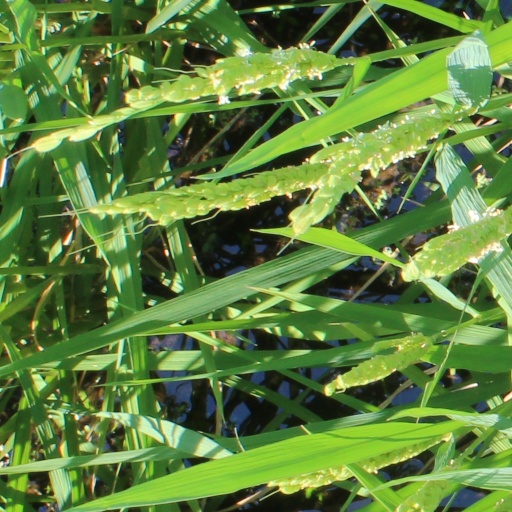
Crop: rice